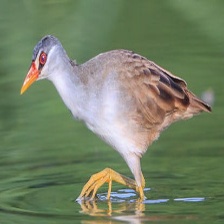
Species: WHITE BROWED CRAKE
Scientific name: AMAURORNIS CINEREA